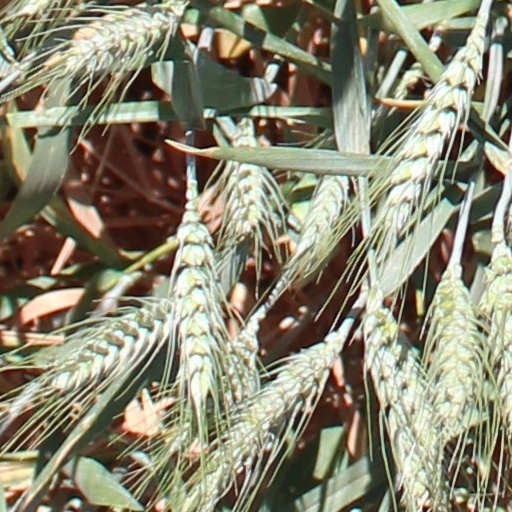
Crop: wheat